The Lost Gospel (Jacobovici and Wilson book)

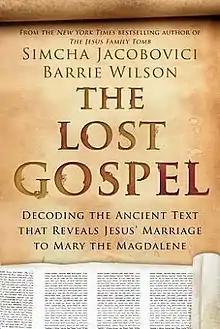
First edition

The Lost Gospel: Decoding the Ancient Text that Reveals Jesus' Marriage to Mary the Magdalene is a book published by investigative journalist Simcha Jacobovici and Religious Studies historian Barrie Wilson in 2014. It contends that the 6th century manuscript -- by Pseudo-Zacharias Rhetor now British Library Add MS 17202 -- commonly referred to as "Joseph and Aseneth" is really a disguised history.